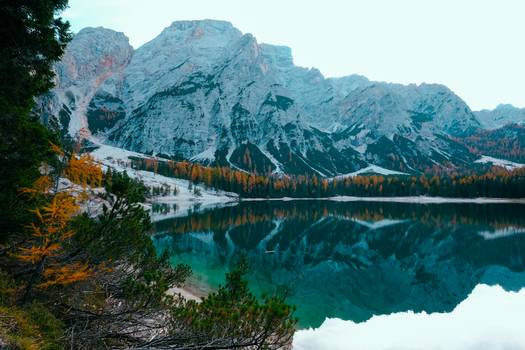
Label: No Watermark